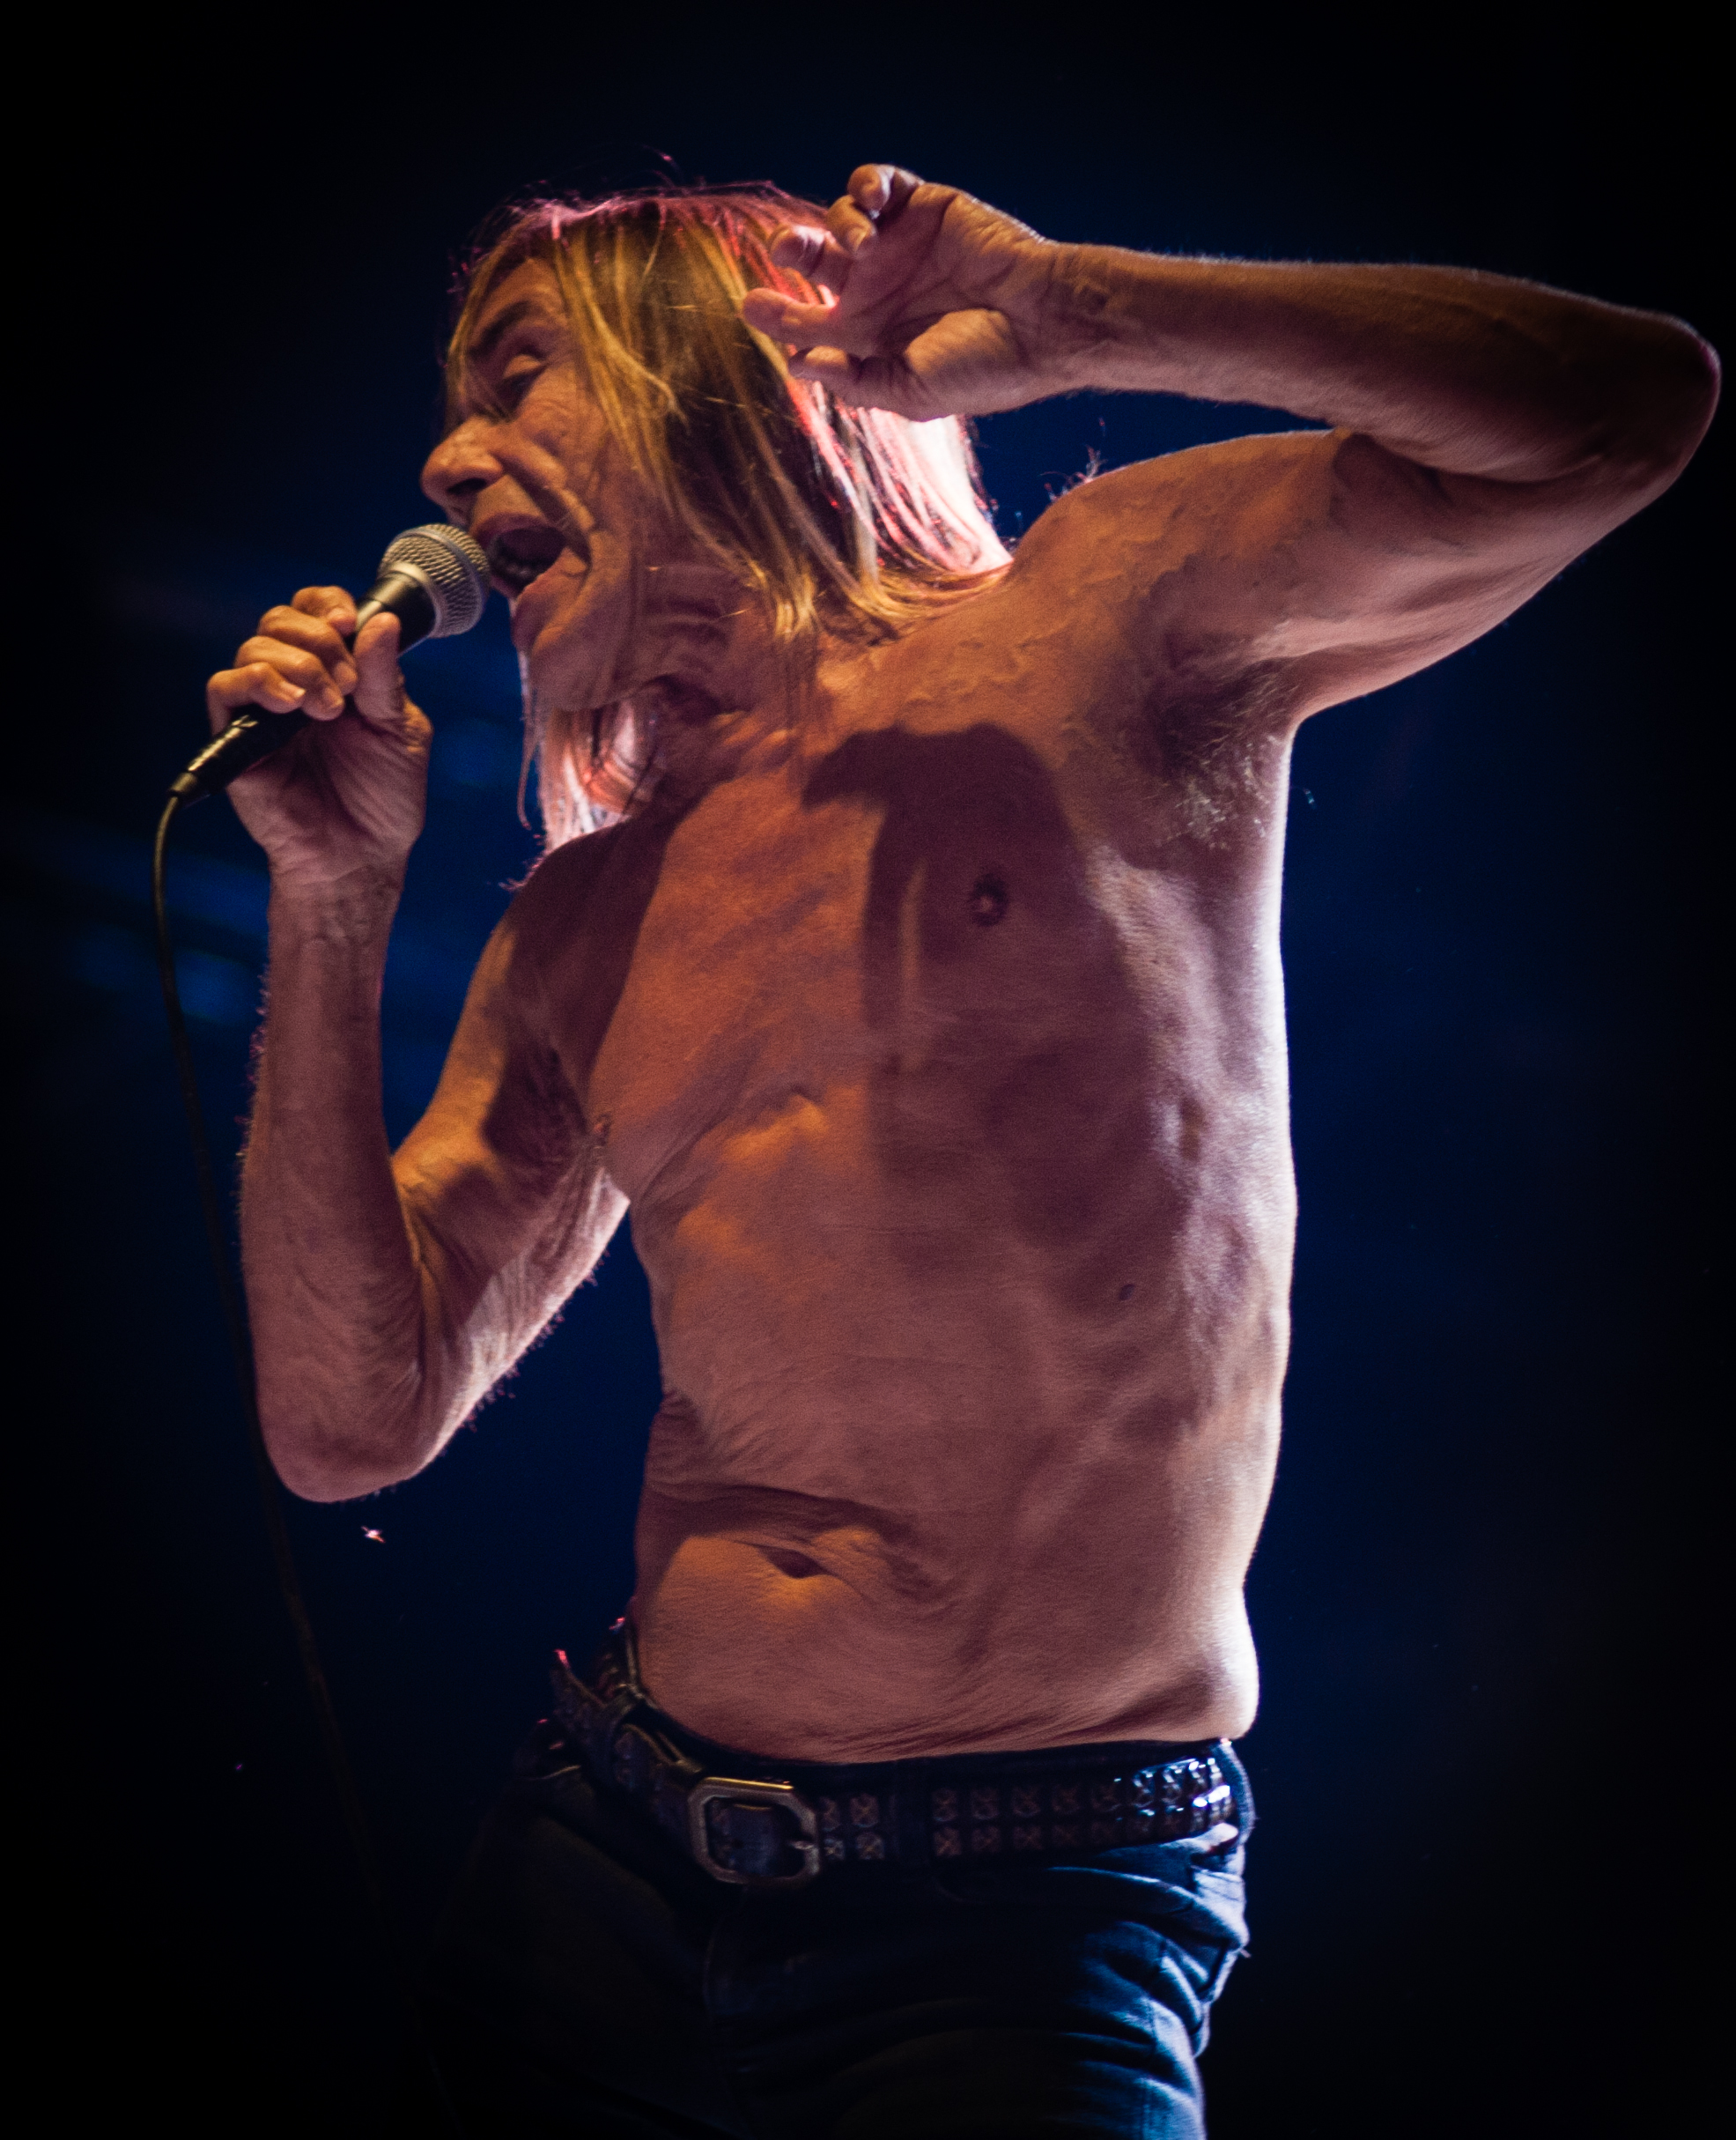
photography, summer, concert, live, color, darkness, blue, muscle, performance art, festival, stage, brussels, 2012, bsf2012, bsf, iggy, stooges, iggypop, iggythestooges, performance, photograph